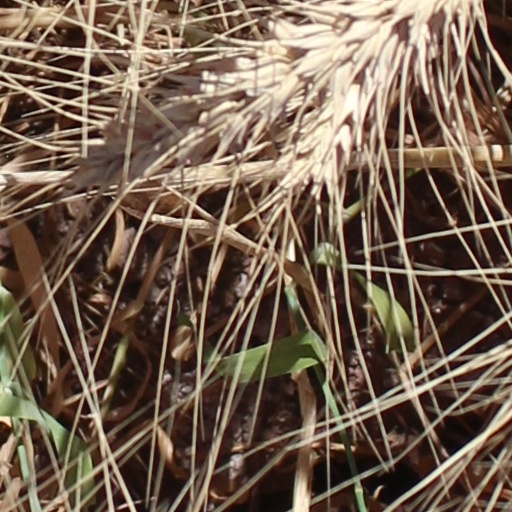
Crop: wheat